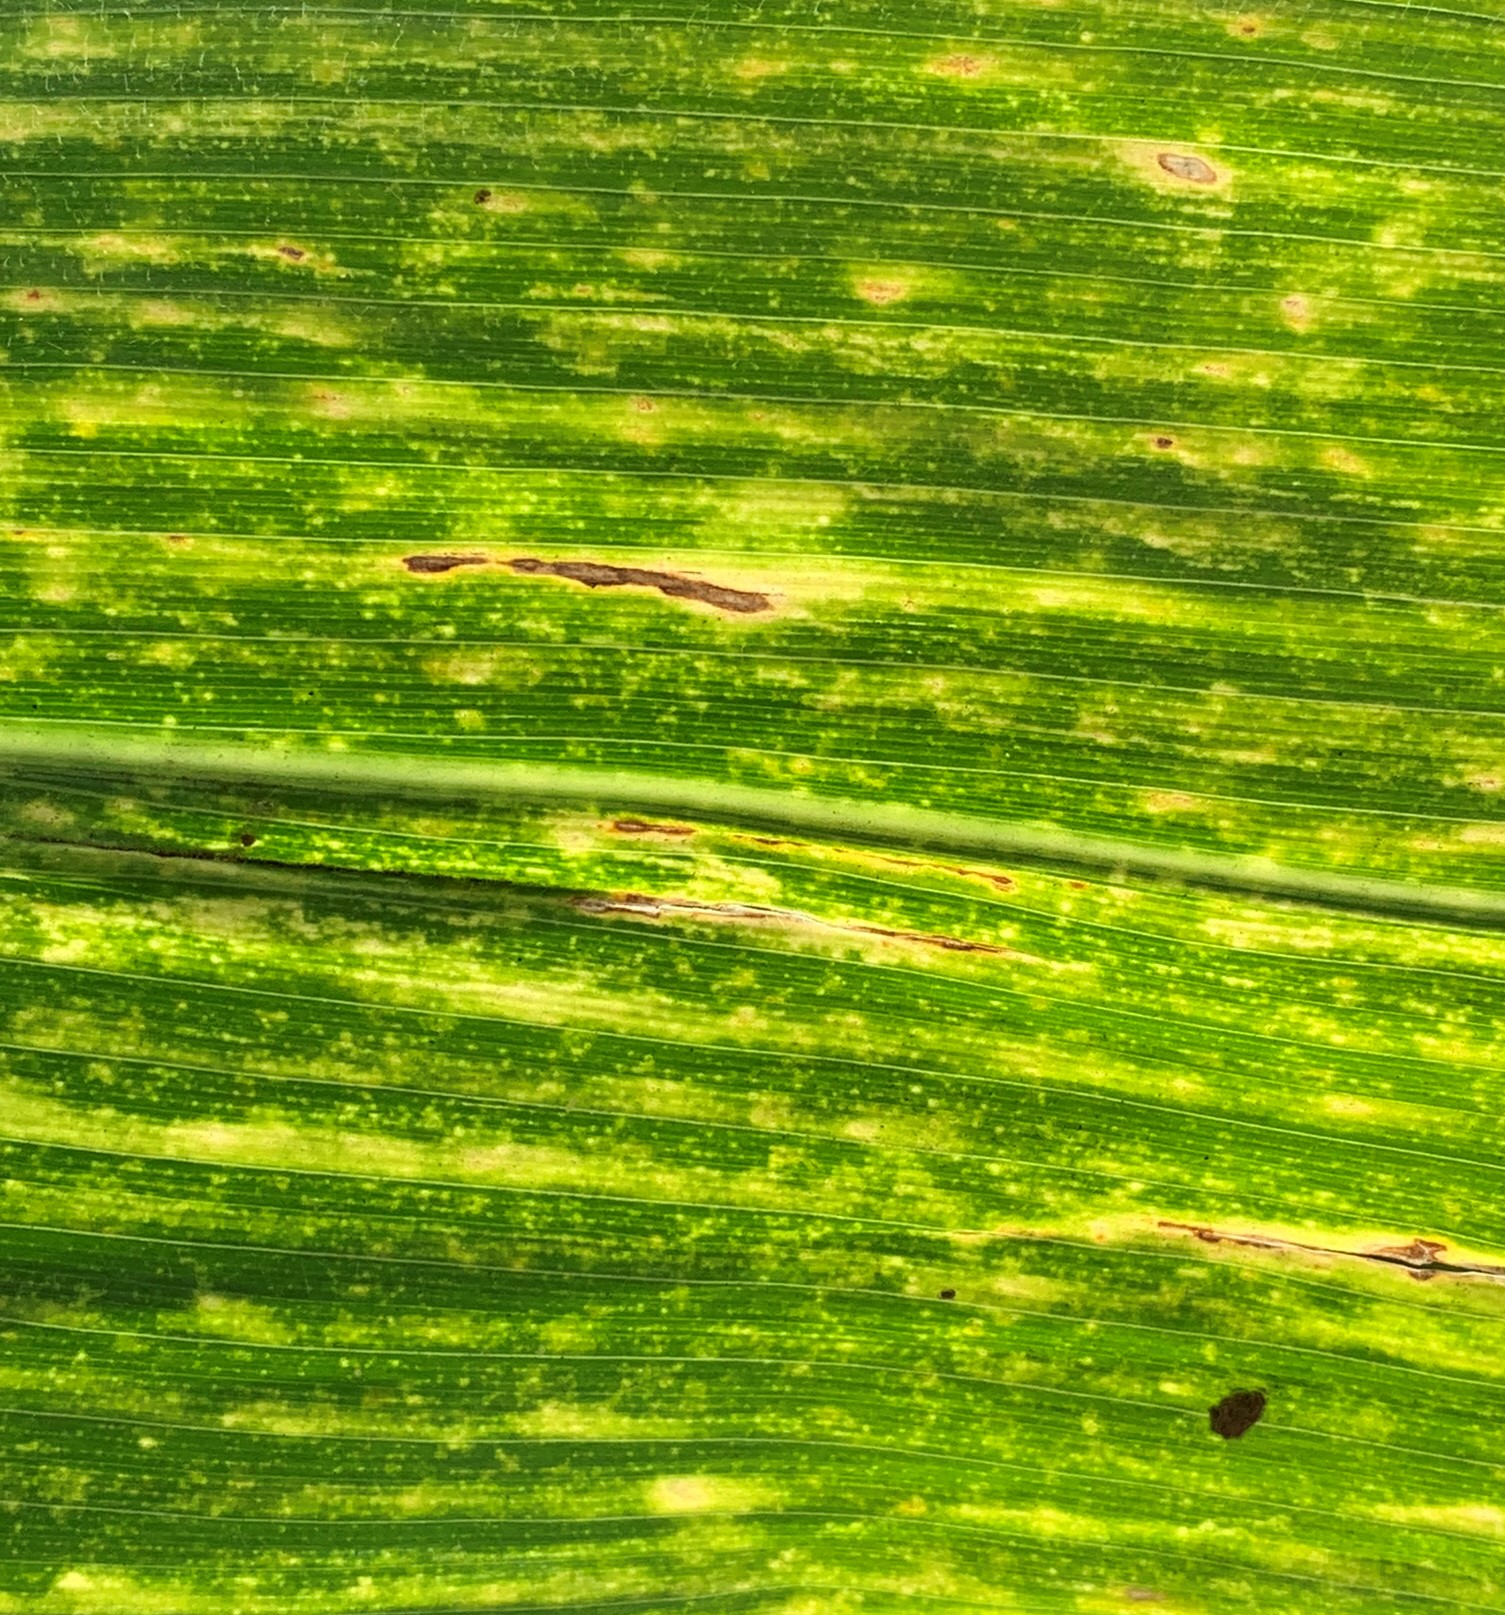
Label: MLN